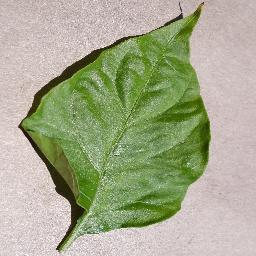
Label: Pepper,_bell___healthy